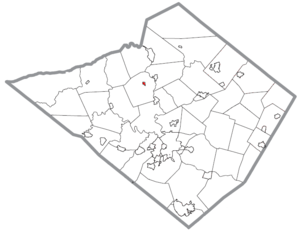
Centerport est un borough situé au centre du comté de Berks, en Pennsylvanie, aux États-Unis. En 2010, il comptait une population de 5 163 habitants. Il est incorporé en 1884.